2d Photographic Reconnaissance Group

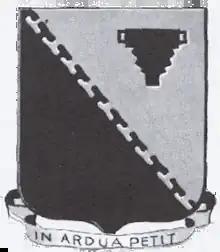
Emblem of the 2d Reconnaissance Group

The 2d Reconnaissance Group is an inactive United States Air Force unit. It was last assigned to the Third Air Force, being stationed at Will Rogers Field, Oklahoma. It was inactivated on 1 May 1944.